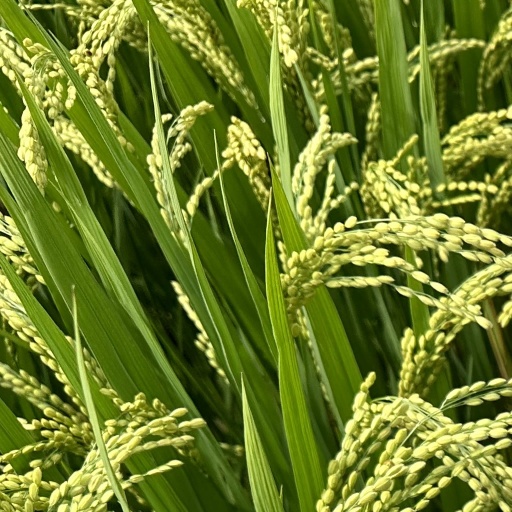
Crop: rice